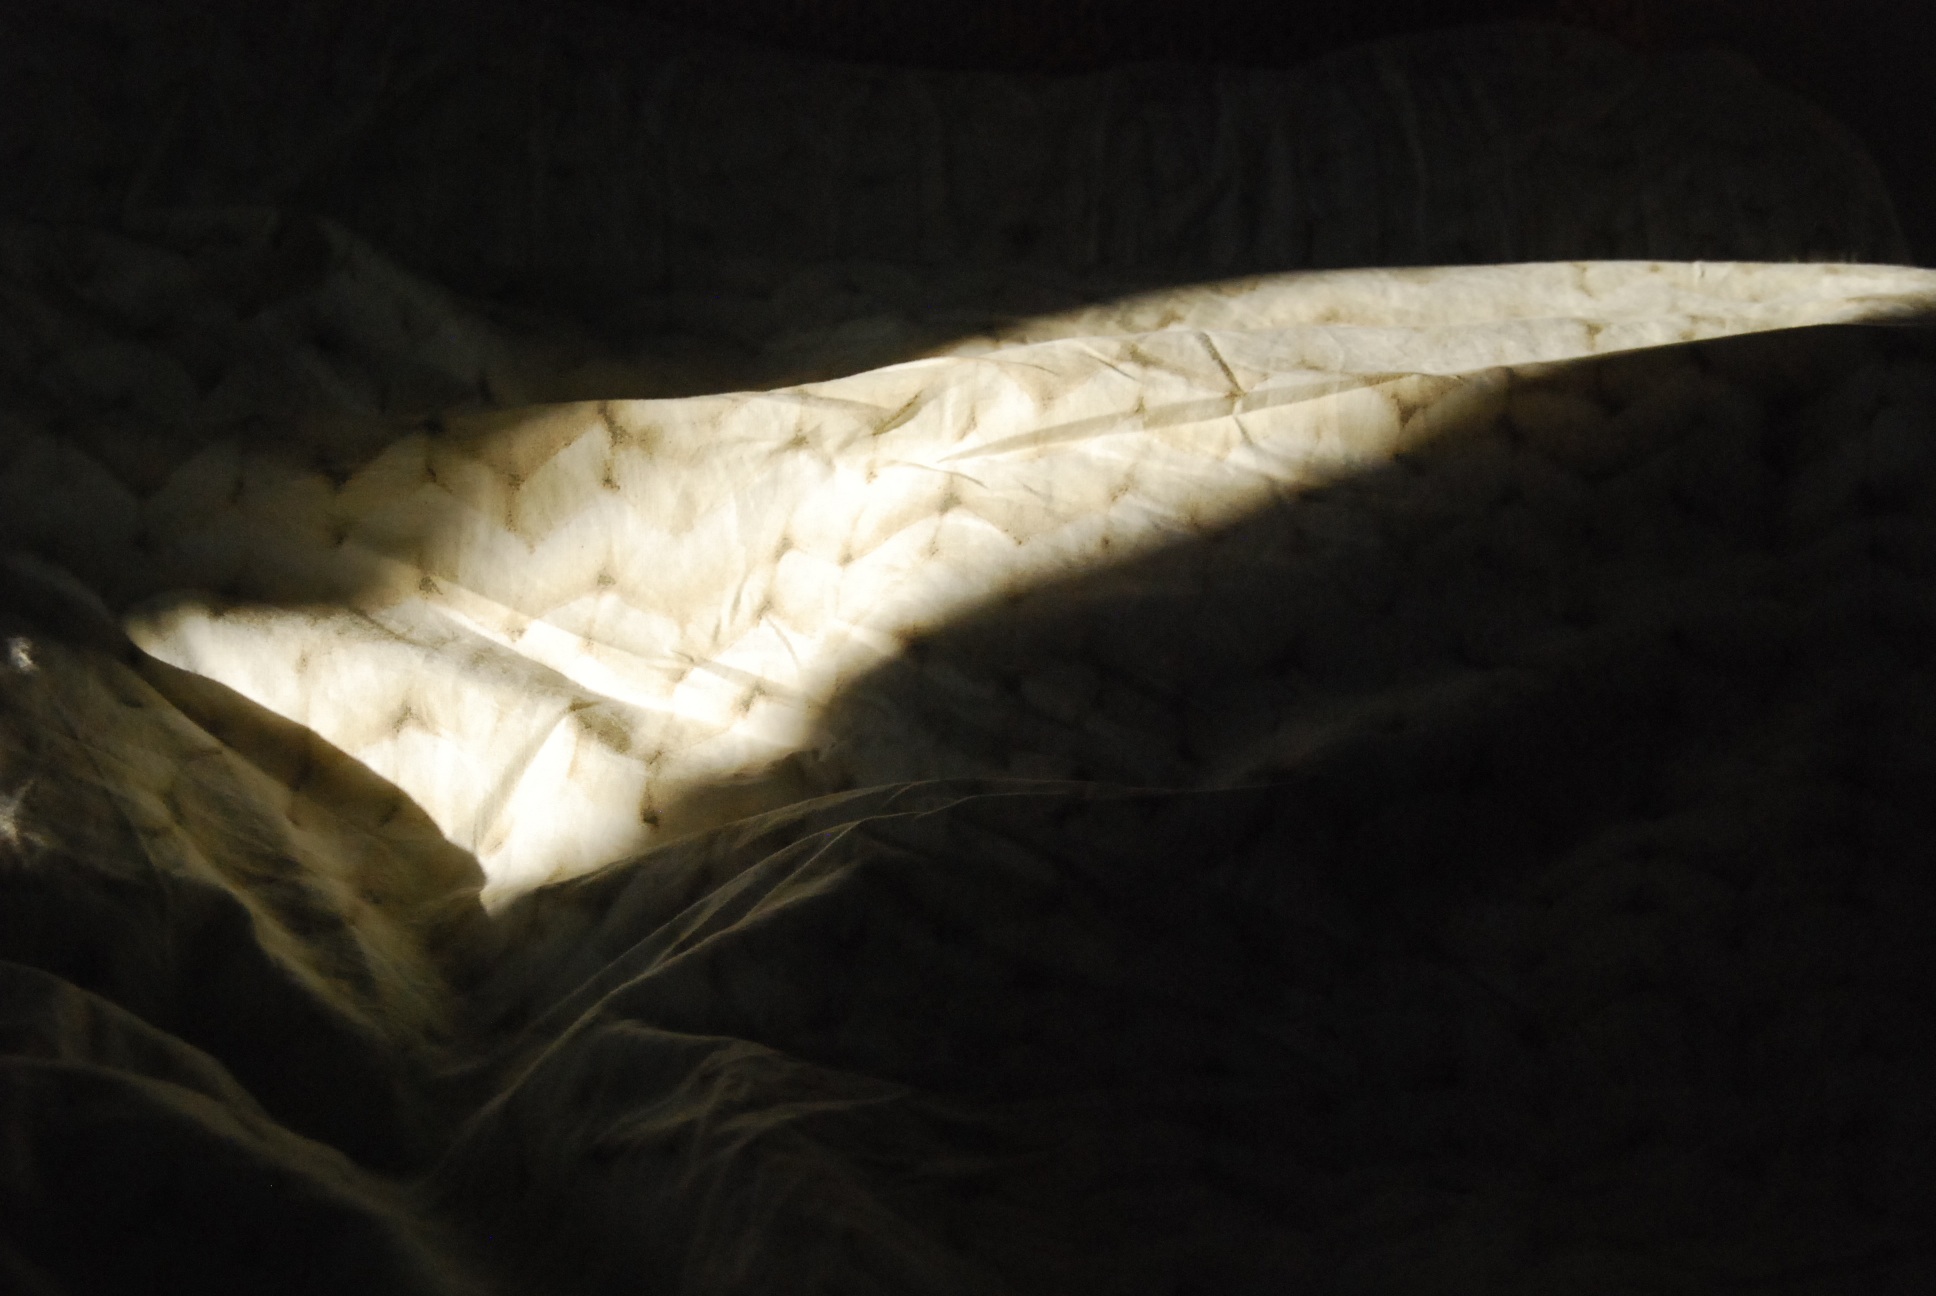
wing, leaf, darkness, close up